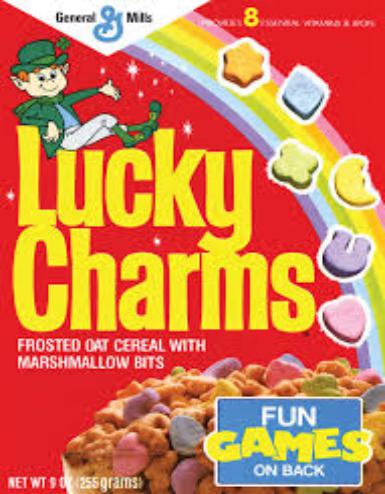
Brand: Lucky Charms
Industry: Food